Mosholu Parkway station

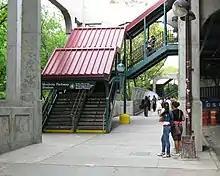
Station entrance pictured in 2008

The Dual Contracts, which were signed on March 19, 1913, were contracts for the construction and/or rehabilitation and operation of rapid transit lines in the City of New York. The contracts were "dual" in that they were signed between the City and two separate private companies (the Interborough Rapid Transit Company and the Brooklyn Rapid Transit Company), all working together to make the construction of the Dual Contracts possible. The Dual Contracts promised the construction of several lines in the Bronx. As part of Contract 3, the IRT agreed to build an elevated line along Jerome Avenue in the Bronx.